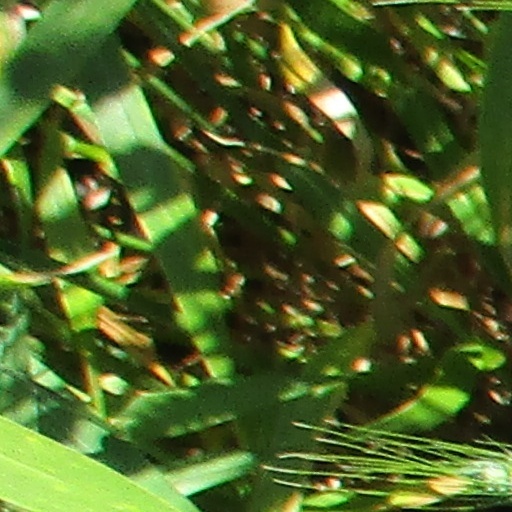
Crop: wheat